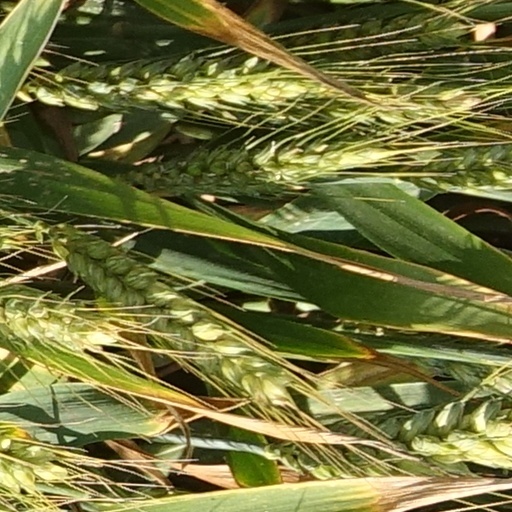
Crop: wheat